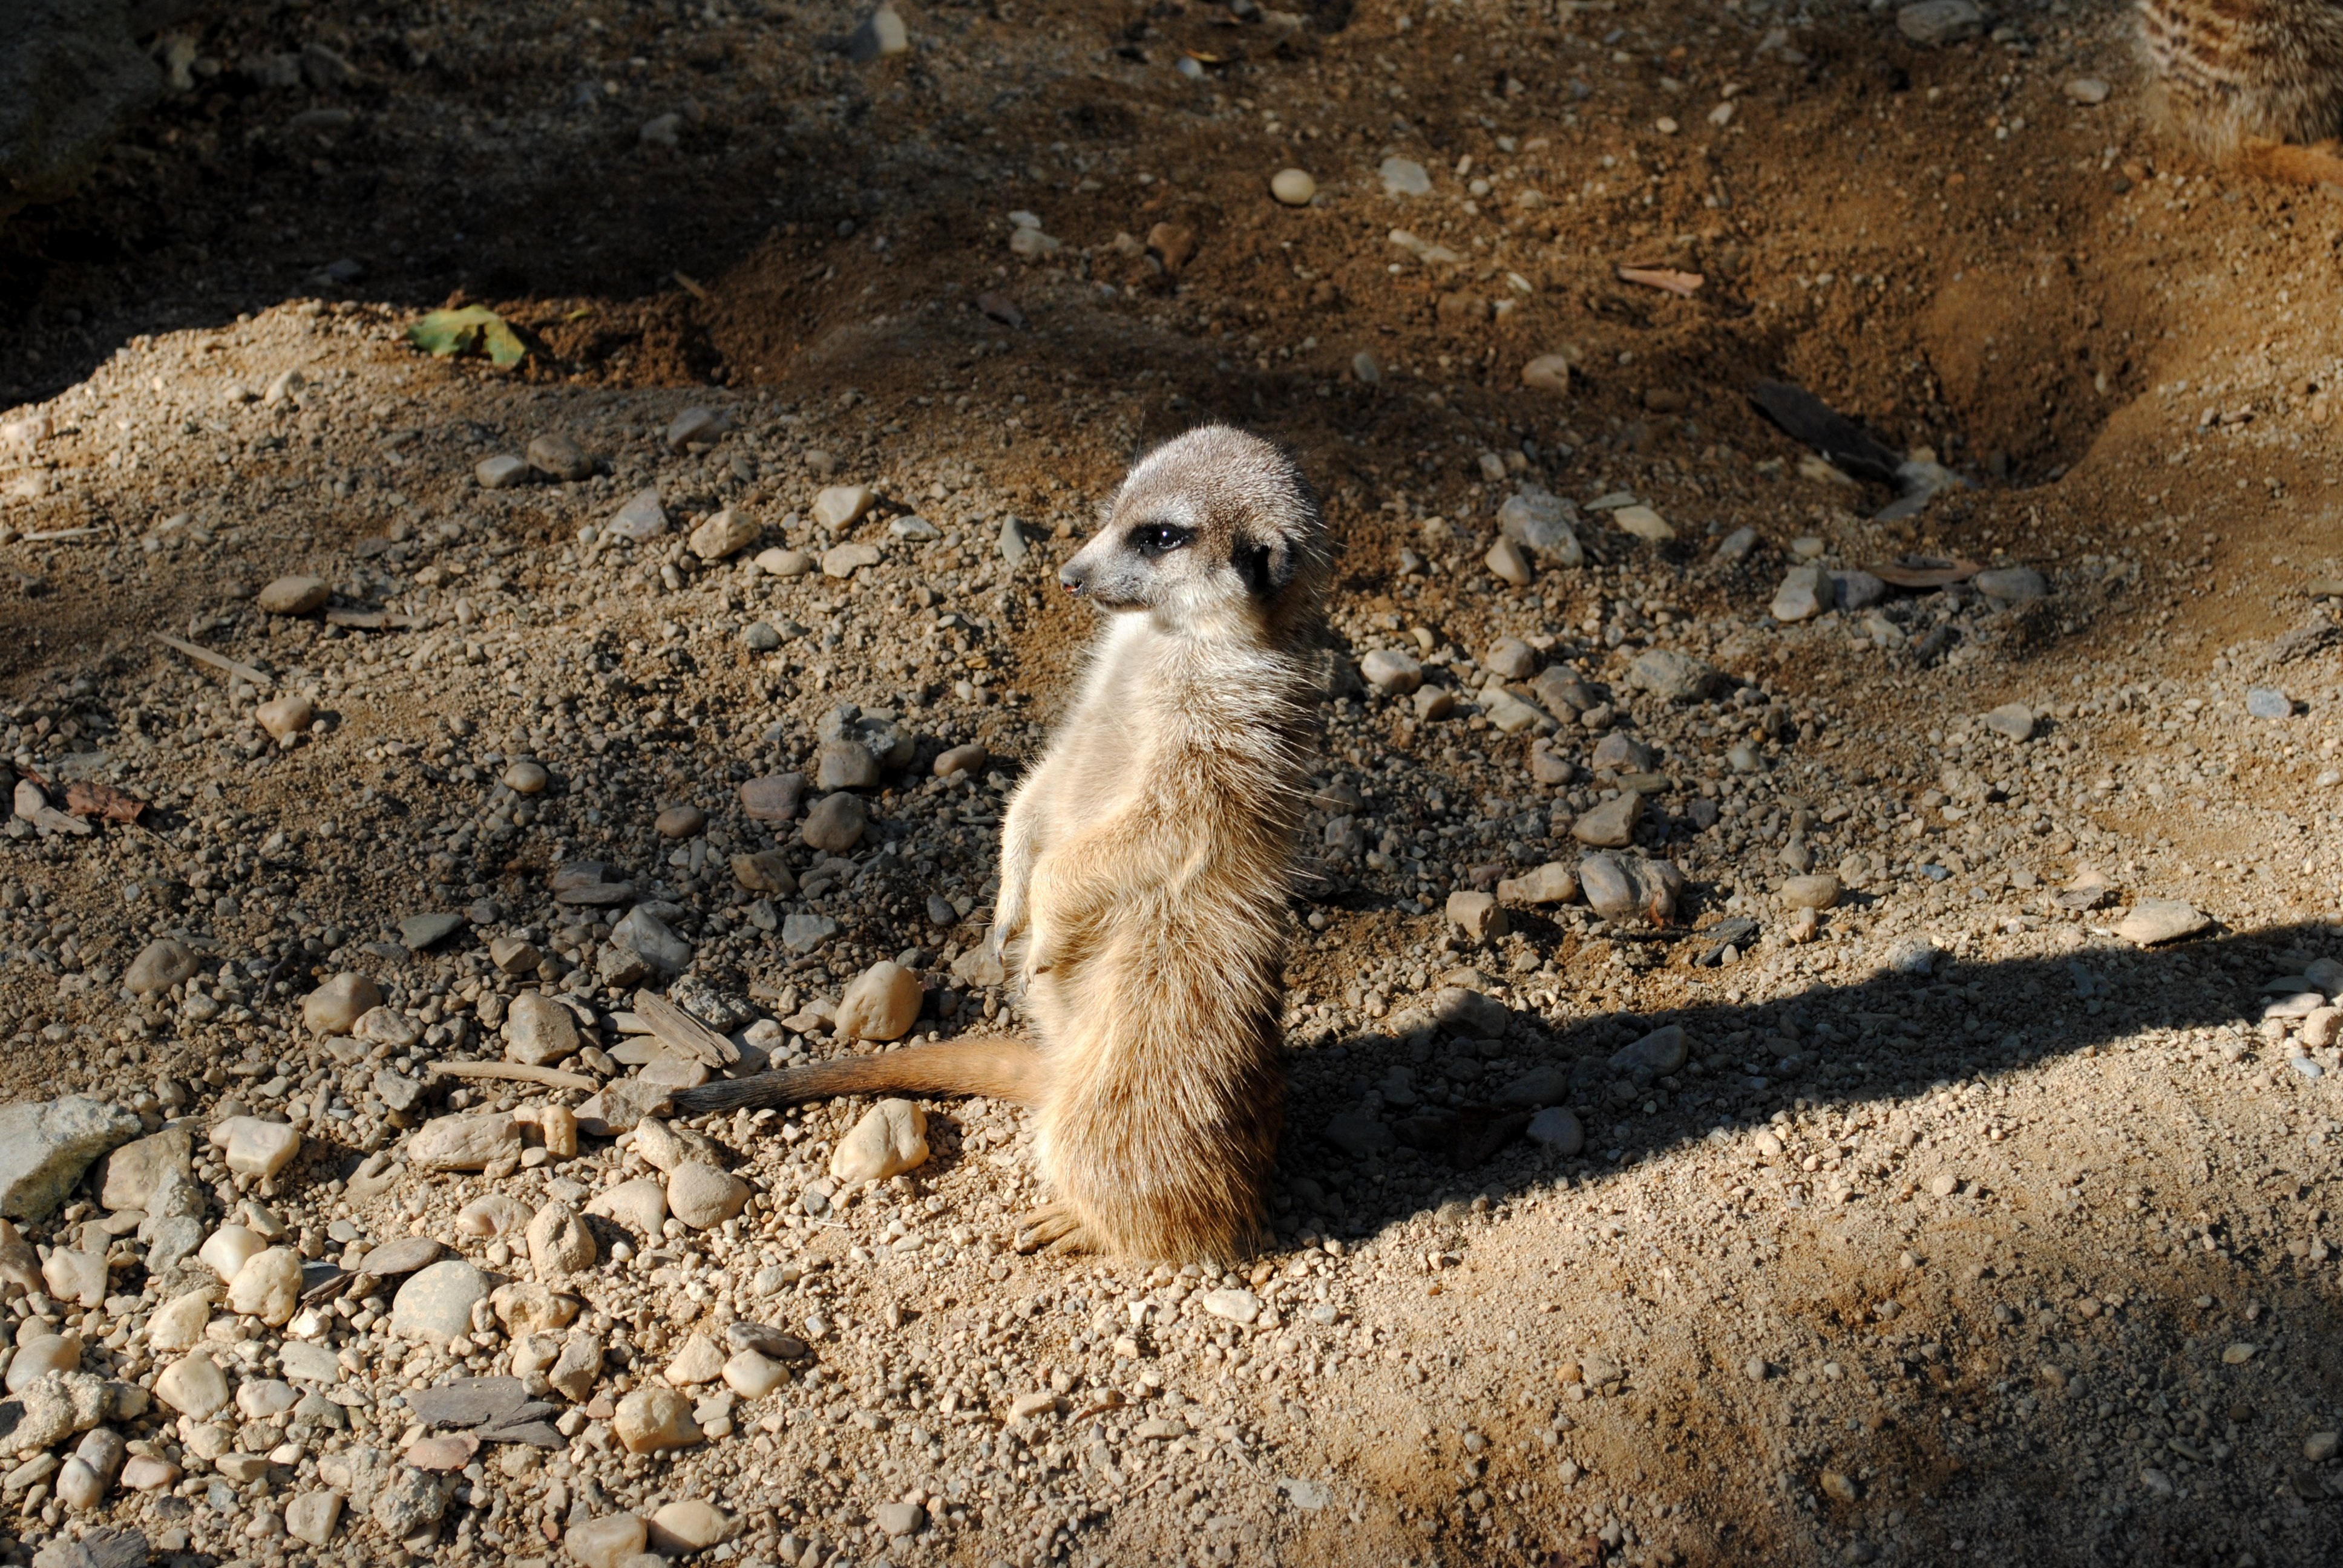
desert, animal, wildlife, mammal, fauna, patrol, guard, meerkat, mongoose, the zoological garden, dog like mammal